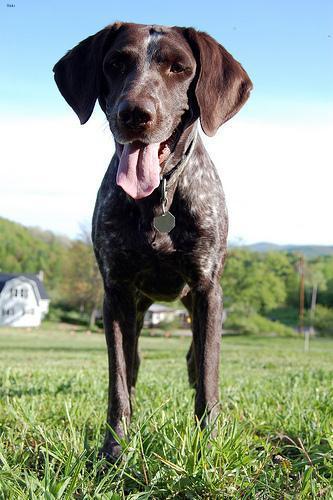
german shorthaired